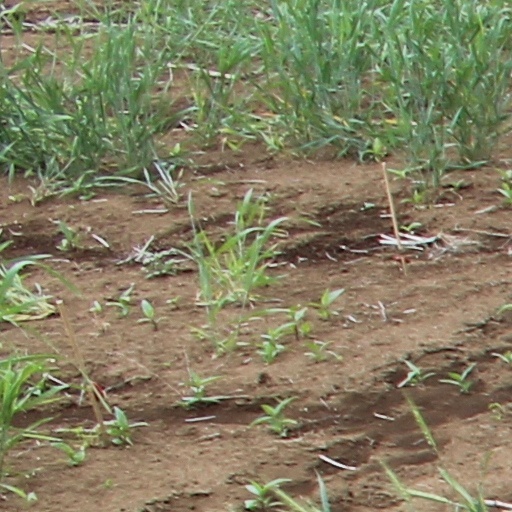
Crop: wheat